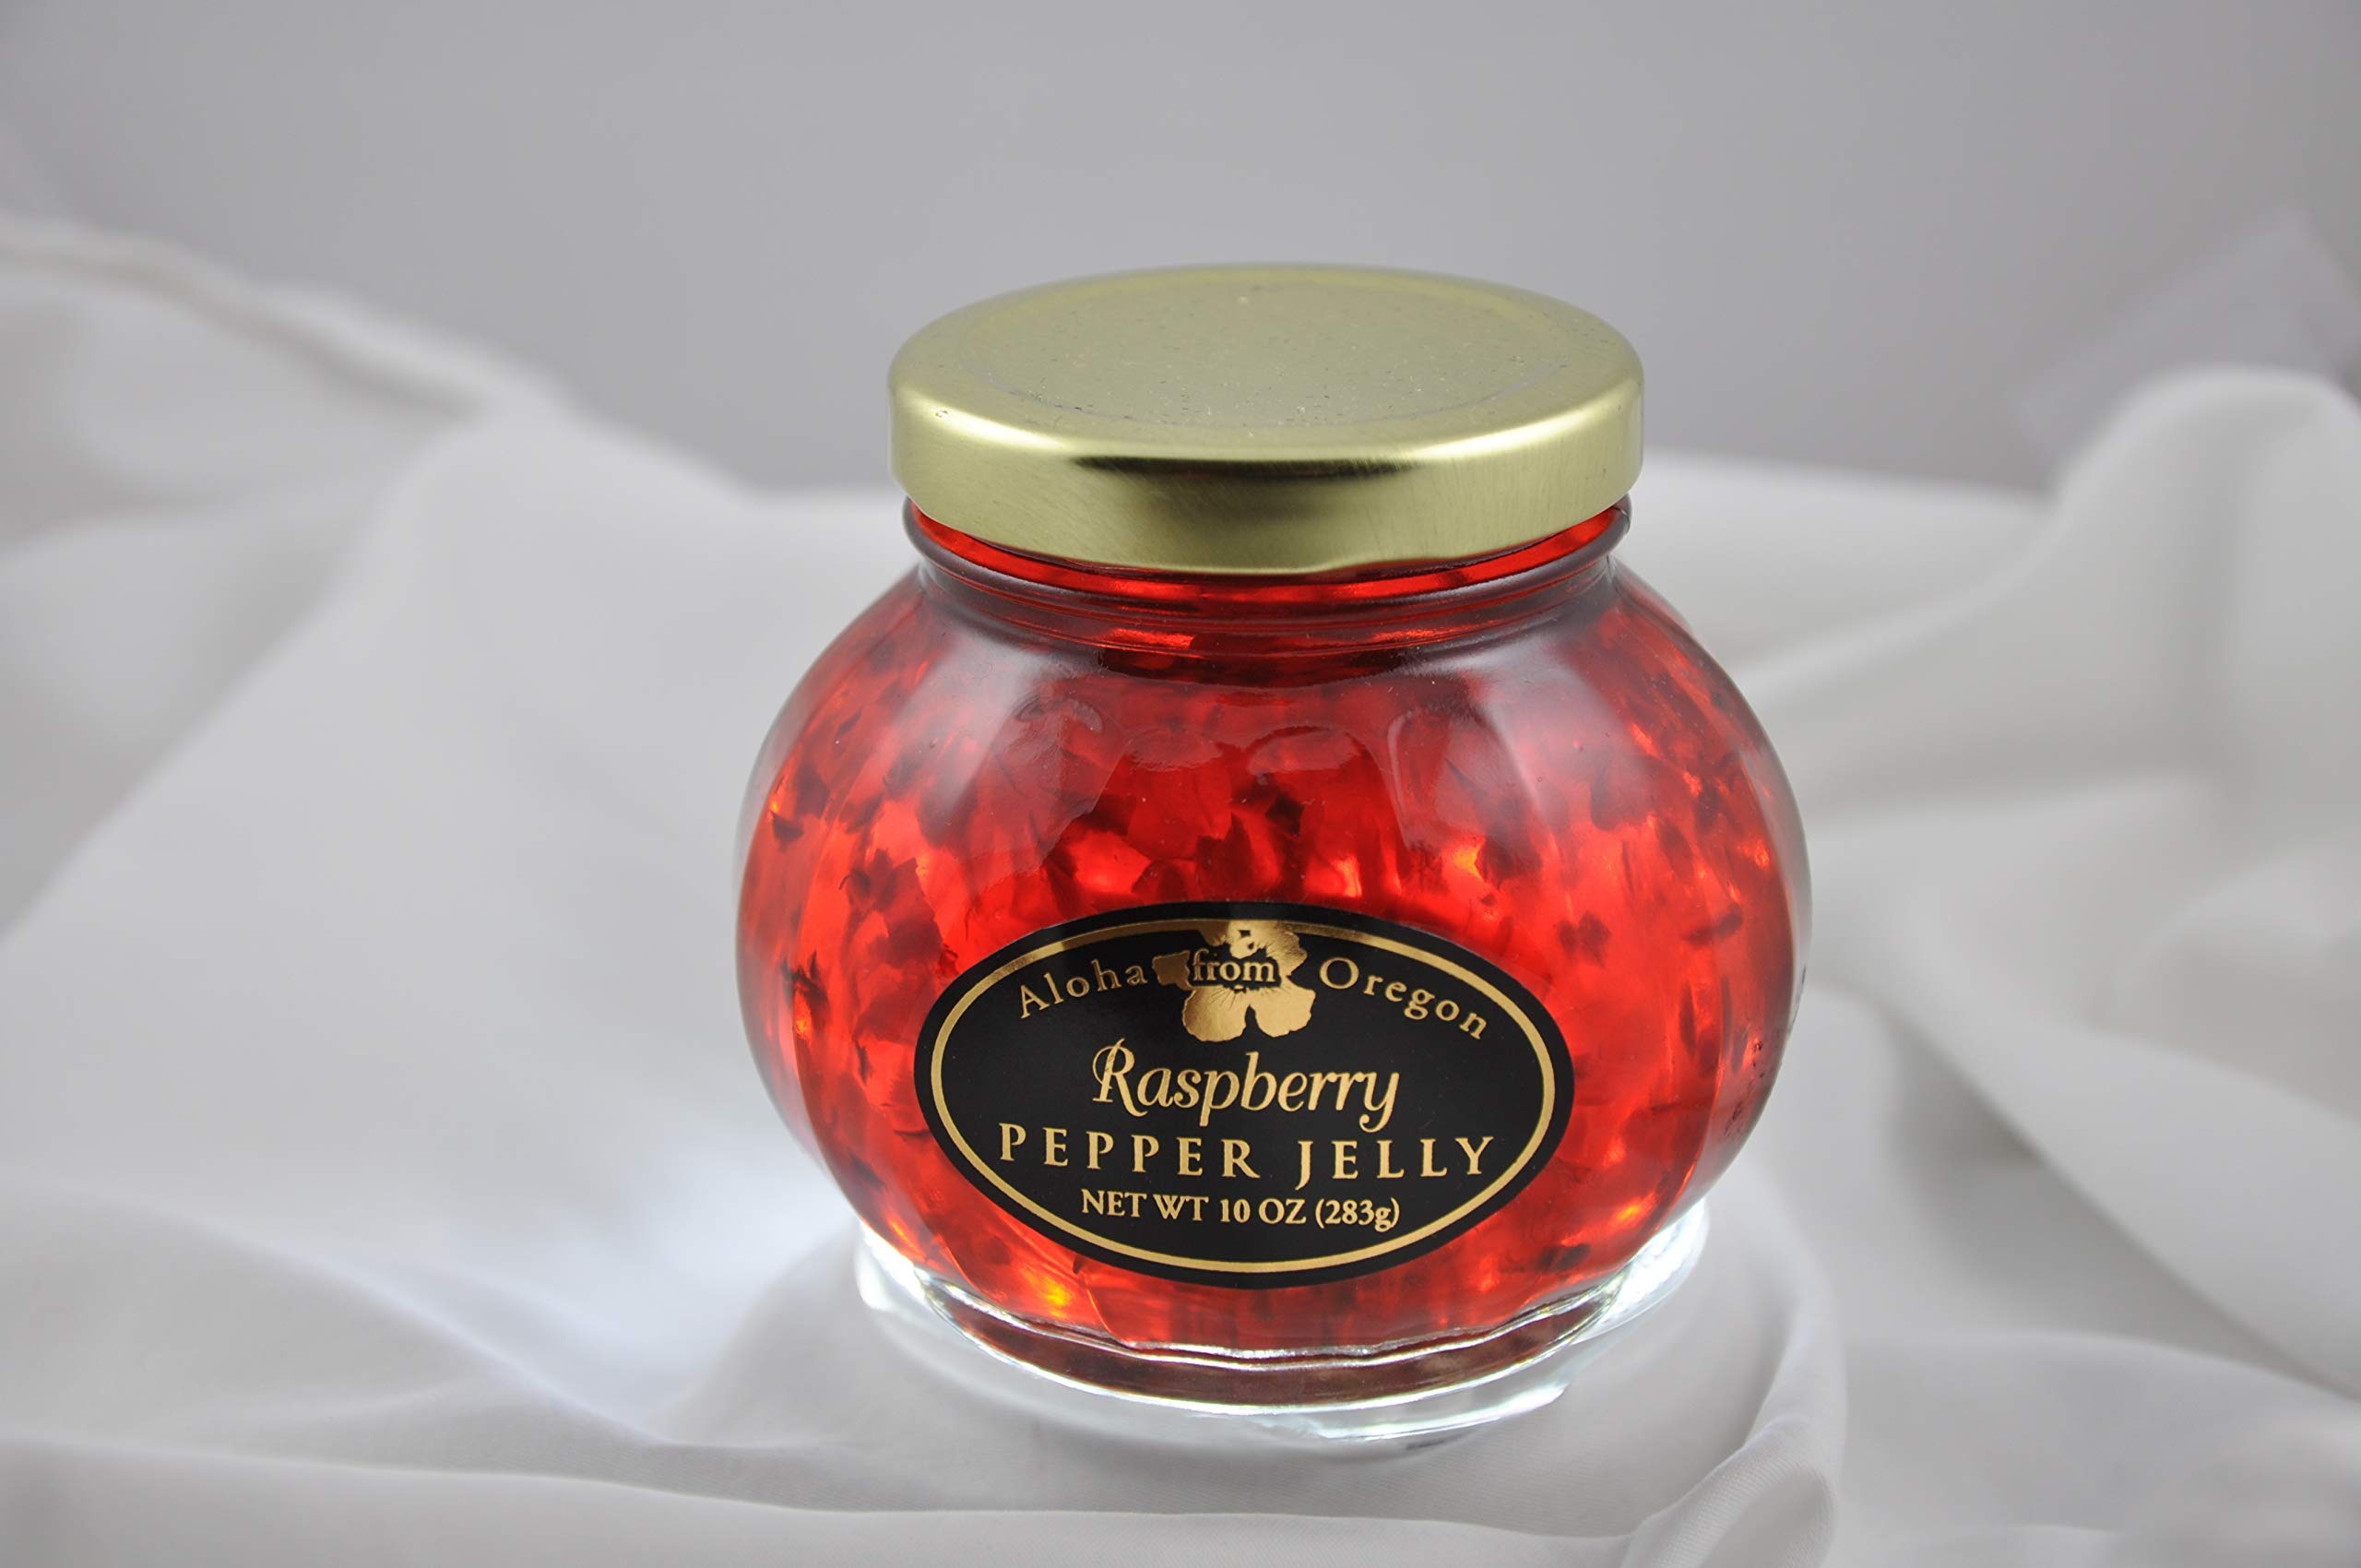
Item Name: Aloha From Oregon Raspberry Pepper Jelly, 10 oz. by Aloha From Oregon
Bullet Point: 10 oz. Jar
Product Description: Aloha From Oregon Raspberry Pepper Jelly, 10 oz. AFO number 920101. Brand new, direct from Aloha From Oregon. The extraordinary flavor of raspberries along with red bell and jalapeño peppers will bring a spicy-sweet taste to the table that your friends and family will never forget. Use it as a glaze, on sandwiches or wraps or as a dip for shrimp, chicken or jalapeño poppers; the possibilites are endless. "Far from our humble beginnings, Aloha From Oregon's success was created because of our dedication to never have anything less than high quality products and great attention to detail, which is still true today. Our 33 "All Natural" products are designed to please the growing number of health conscious adults while satisfying their distinguished palate. Aloha From Oregon's products have won awards and accolades at regional and national gourmet shows. Aloha From Oregon's products are used regularly as ingredients by gourmet chefs as well as creative homemakers who want to serve their family and guests something special. What started as a home-based business out of Hawaii has blossomed into a company with satisfied customers nationwide." Far from our humble beginnings, Aloha From Oregon's success was created because of our dedication to never have anything less than high quality products and great attention to detail, which is still true today. Our 33 "All Natural" products are designed to please the growing number of health conscious adults while satisfying their distinguished palate. Aloha From Oregon's products have won awards and accolades at regional and national gourmet shows. Aloha From Oregon's products are used regularly as ingredients by gourmet chefs as well as creative homemakers who want to serve their family and guests something special. What started as a home-based business out of Hawaii has blossomed into a company with satisfied customers nationwide.
Value: 10.0
Unit: Fl Oz

Price: 22.98